Éamon de Valera

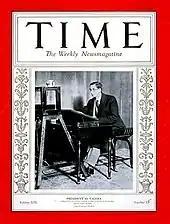
De Valera on the cover of "Time" magazine in 1932

After the IRA dumped their arms rather than surrender them or continue a now fruitless war, de Valera returned to political methods. In 1924, he was arrested in Newry for "illegally entering Northern Ireland" and later arrested in Derry. When at trial in Belfast on 1 November 1924 he refused to recognize the court saying that it was: "a creature of a foreign power and therefore had not the sanction of the Irish people". He was held in solitary confinement for a month in Crumlin Road Gaol, Belfast.